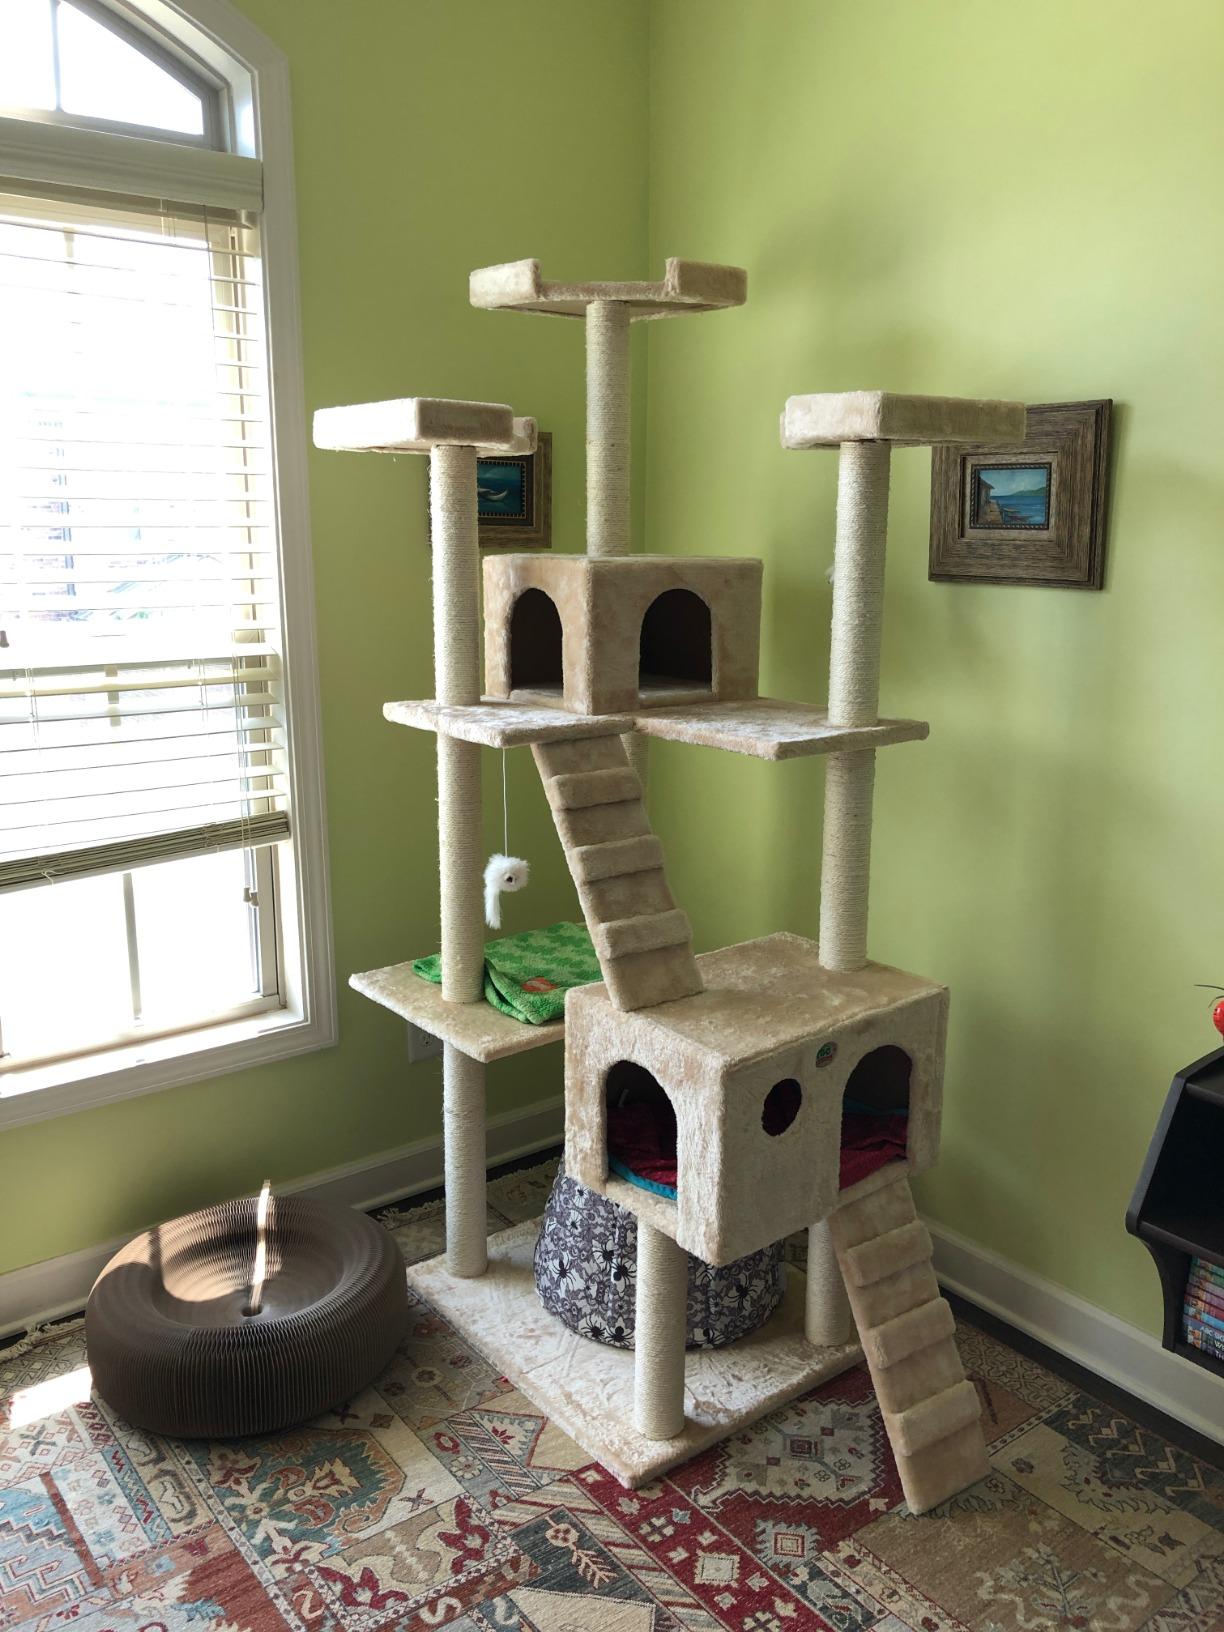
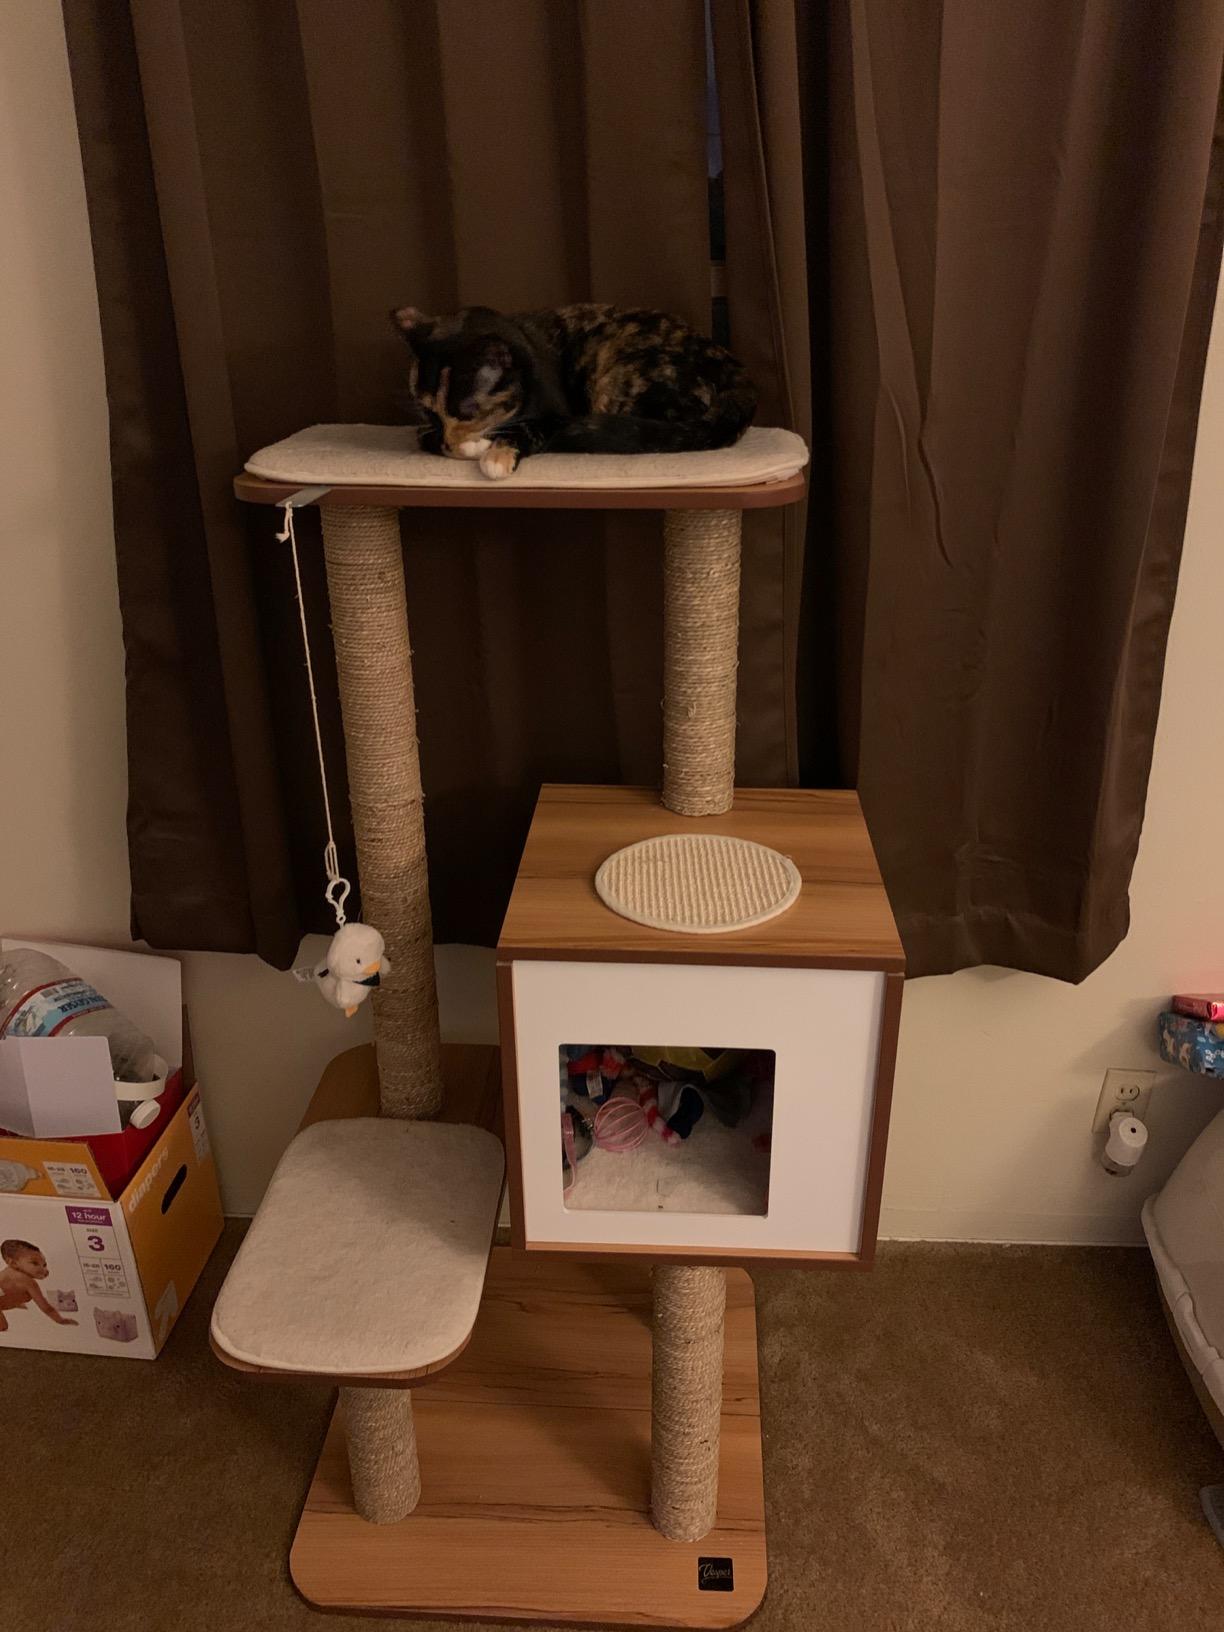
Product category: items_cat tree
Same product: no